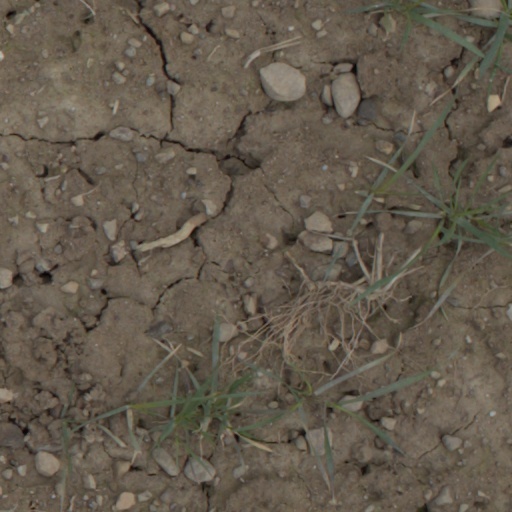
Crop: wheat